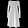
Label: Dress